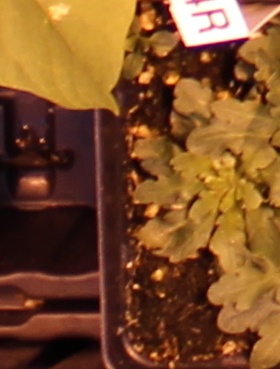
Label: Horseweed